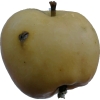
Label: Apple 14